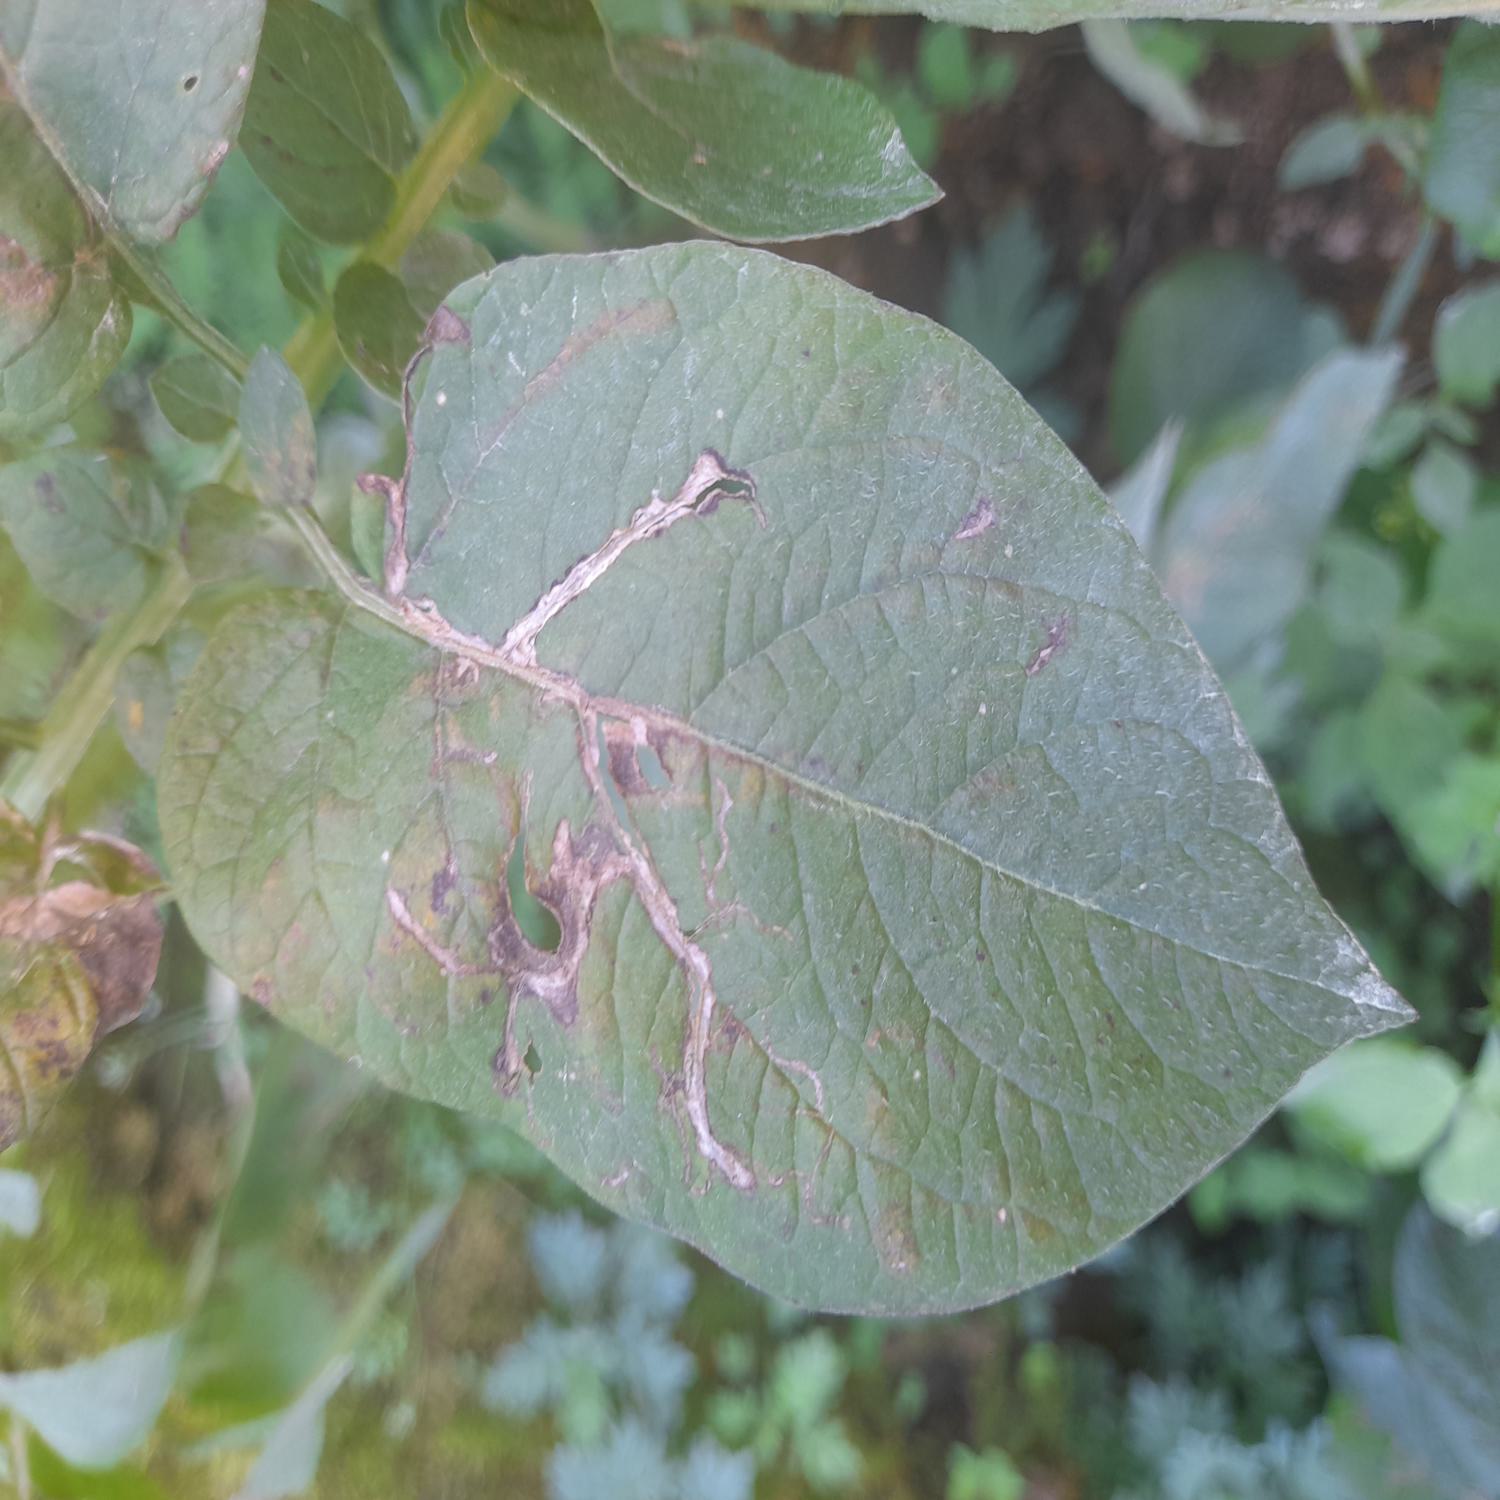
Label: Pest